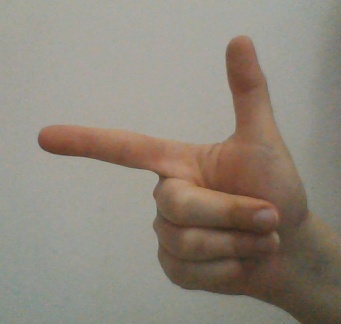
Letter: yaa